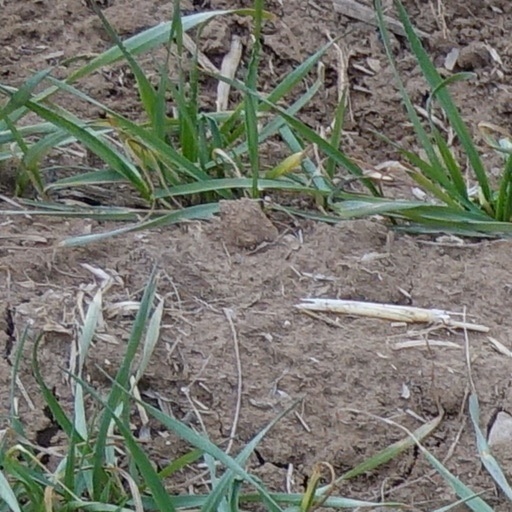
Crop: wheat